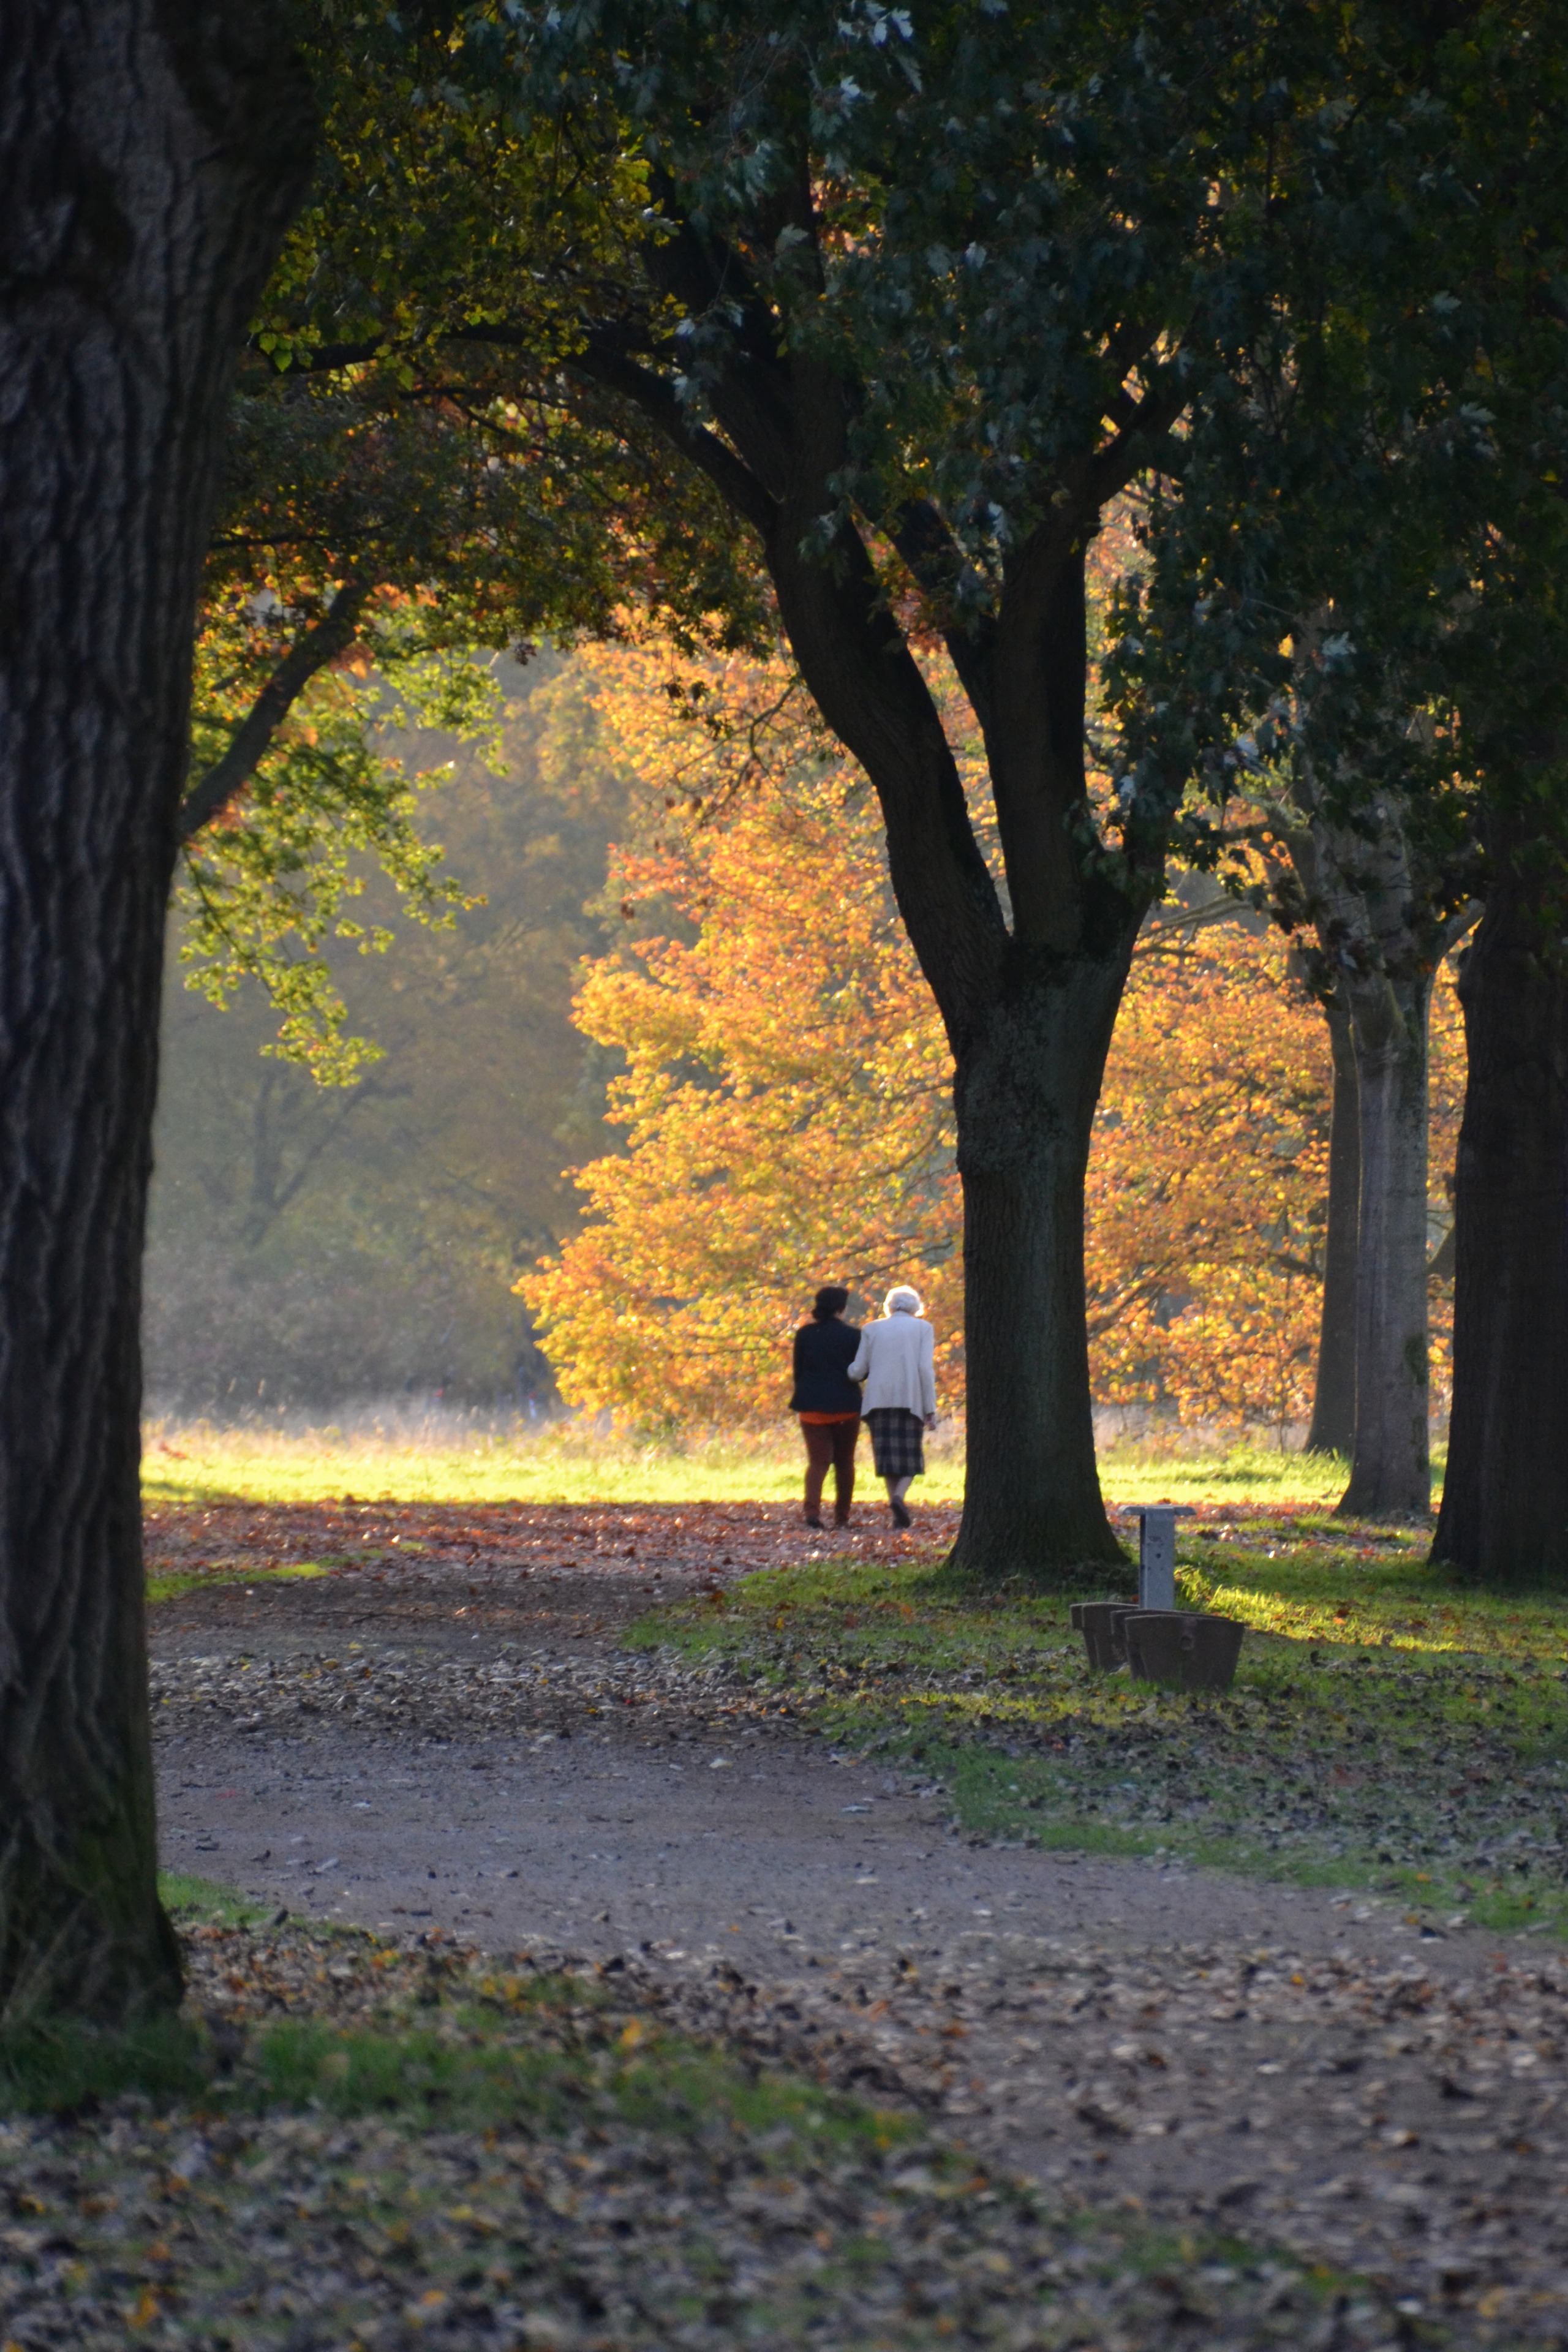
tree, nature, forest, grass, plant, sunset, sunlight, morning, leaf, flower, walk, evening, green, autumn, human, season, autumn mood, woodland, away, eventide, autumn forest, golden autumn, go, mourning, personal, rural area, woody plant